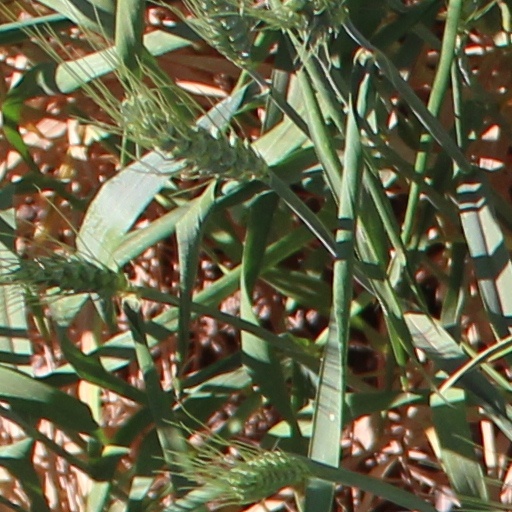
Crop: wheat